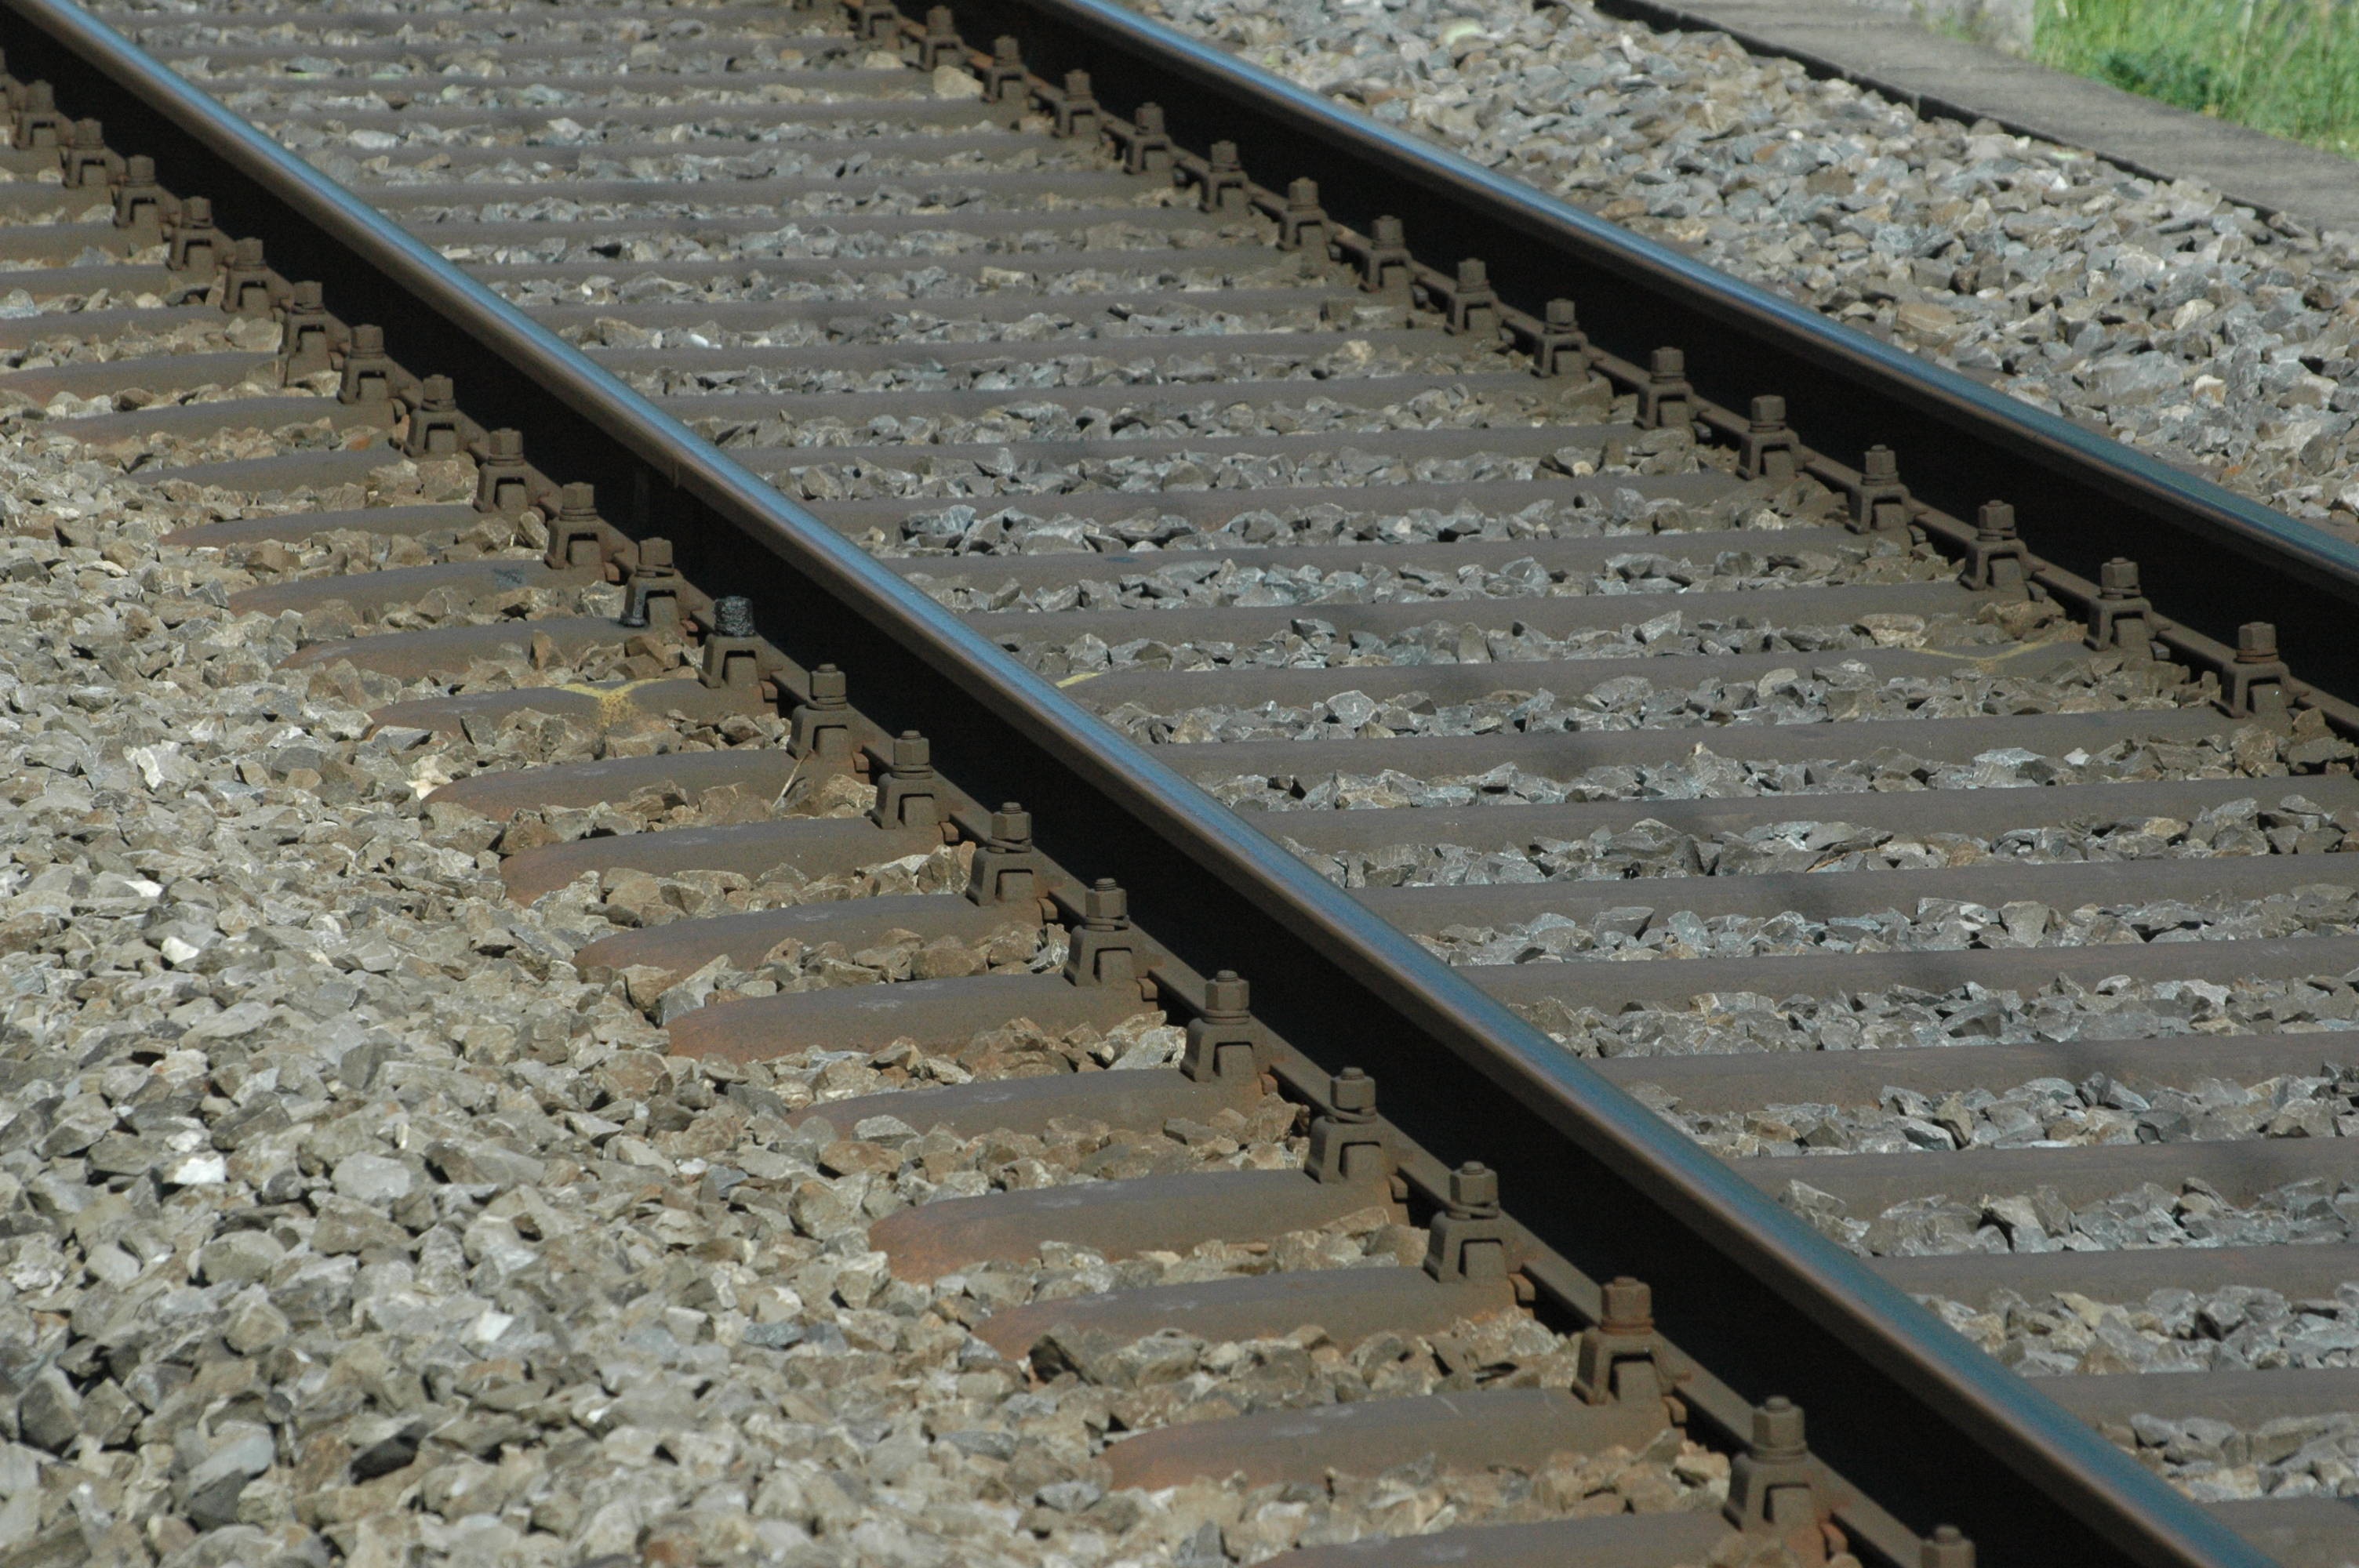
track, railway, rail, transport, vehicle, rail transport, railway tracks, railroad tracks